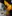
Number: 7